Caroline Augusta of Bavaria

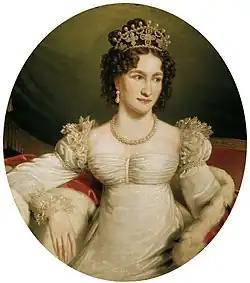

This marriage, which lasted until the emperor's death almost 20 years later, was harmonious but remained childless. She became popular in Austria and was active in social work; she founded several hospitals and residences for the poor. After the death of her spouse in 1835, she moved to Salzburg and lived there in quiet dignity until her own death nearly four decades later. The dowager empress died in February 1873, one day after her 81st birthday.